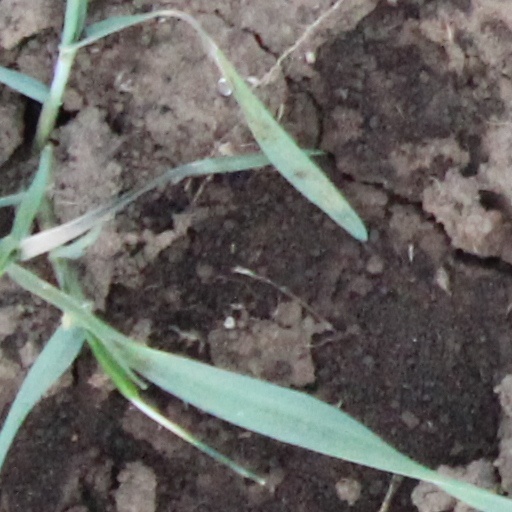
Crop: wheat